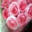
Label: rose